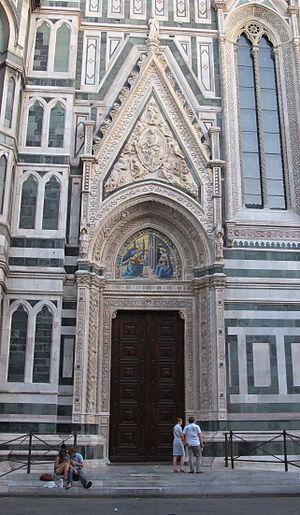
La porte de la Mandorle est le porche latéral gauche du flanc nord de la cathédrale Santa Maria del Fiore faisant face à la via dei Servi, à Florence. Ses sculptures ont été réalisées, de 1391 à 1423, par divers sculpteurs dont Donatello et Nanni di Banco.